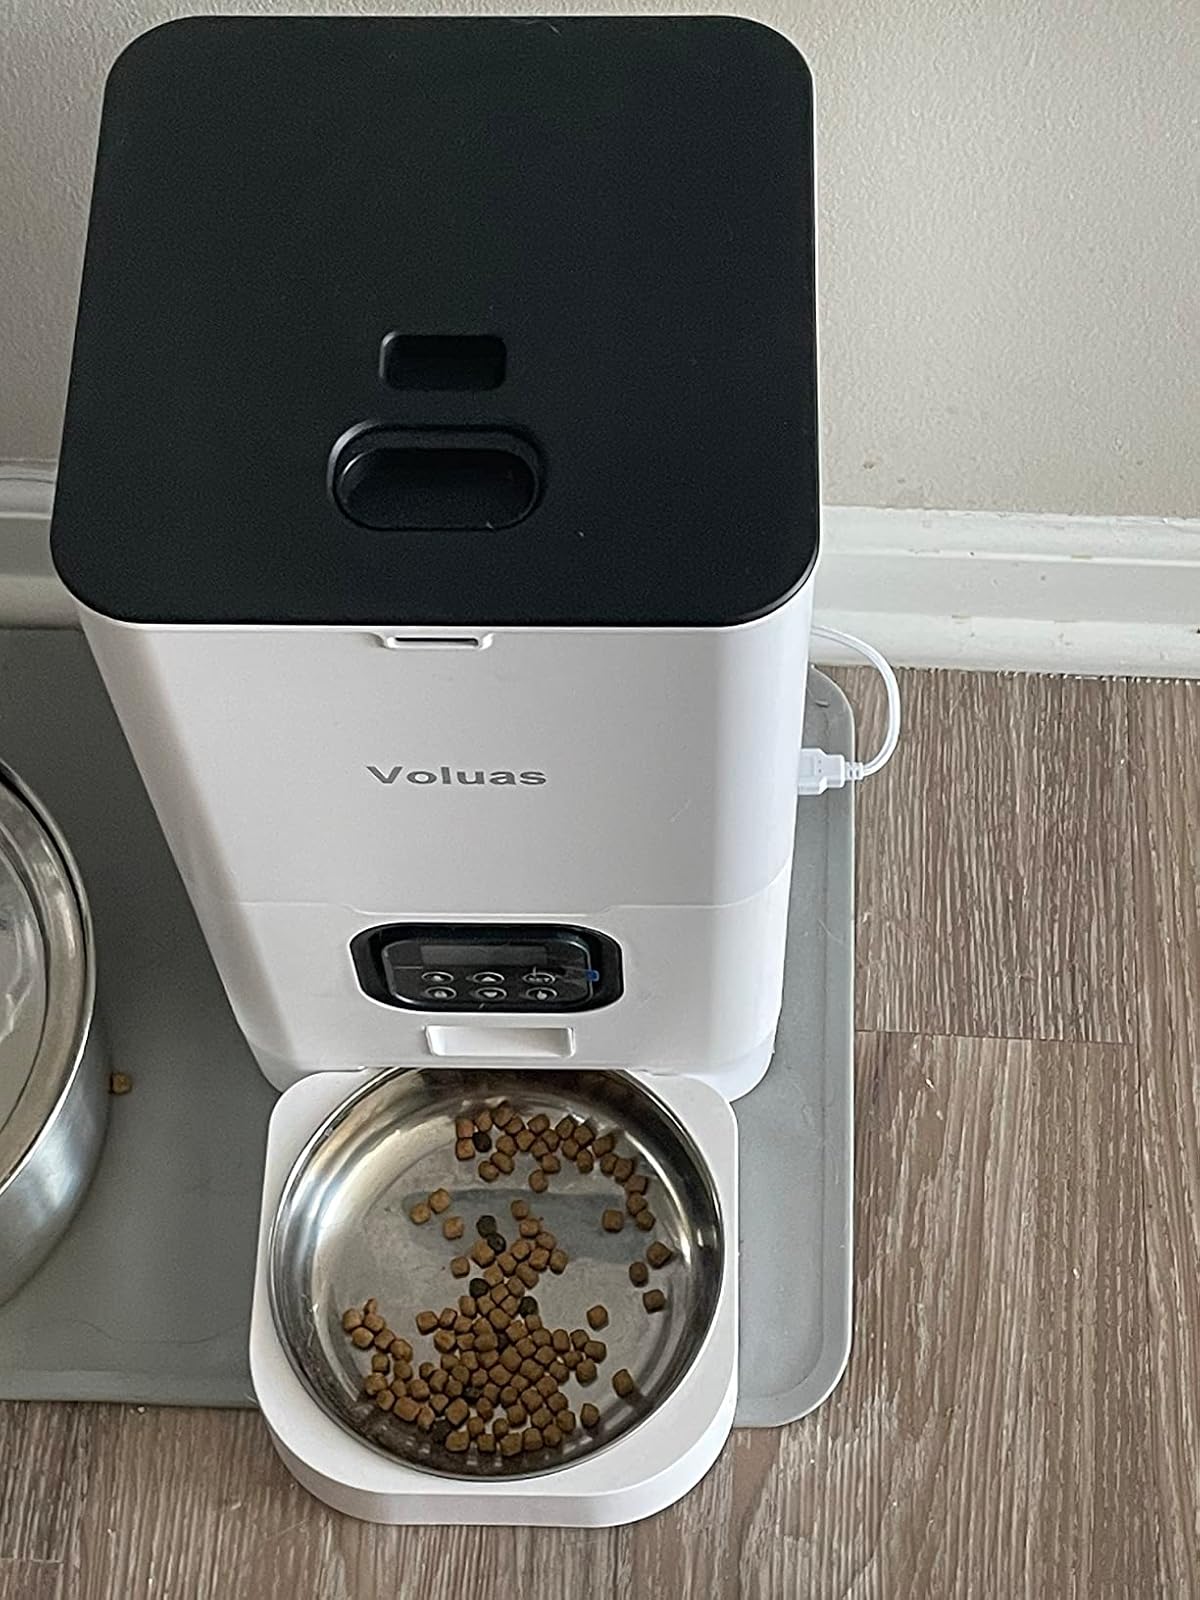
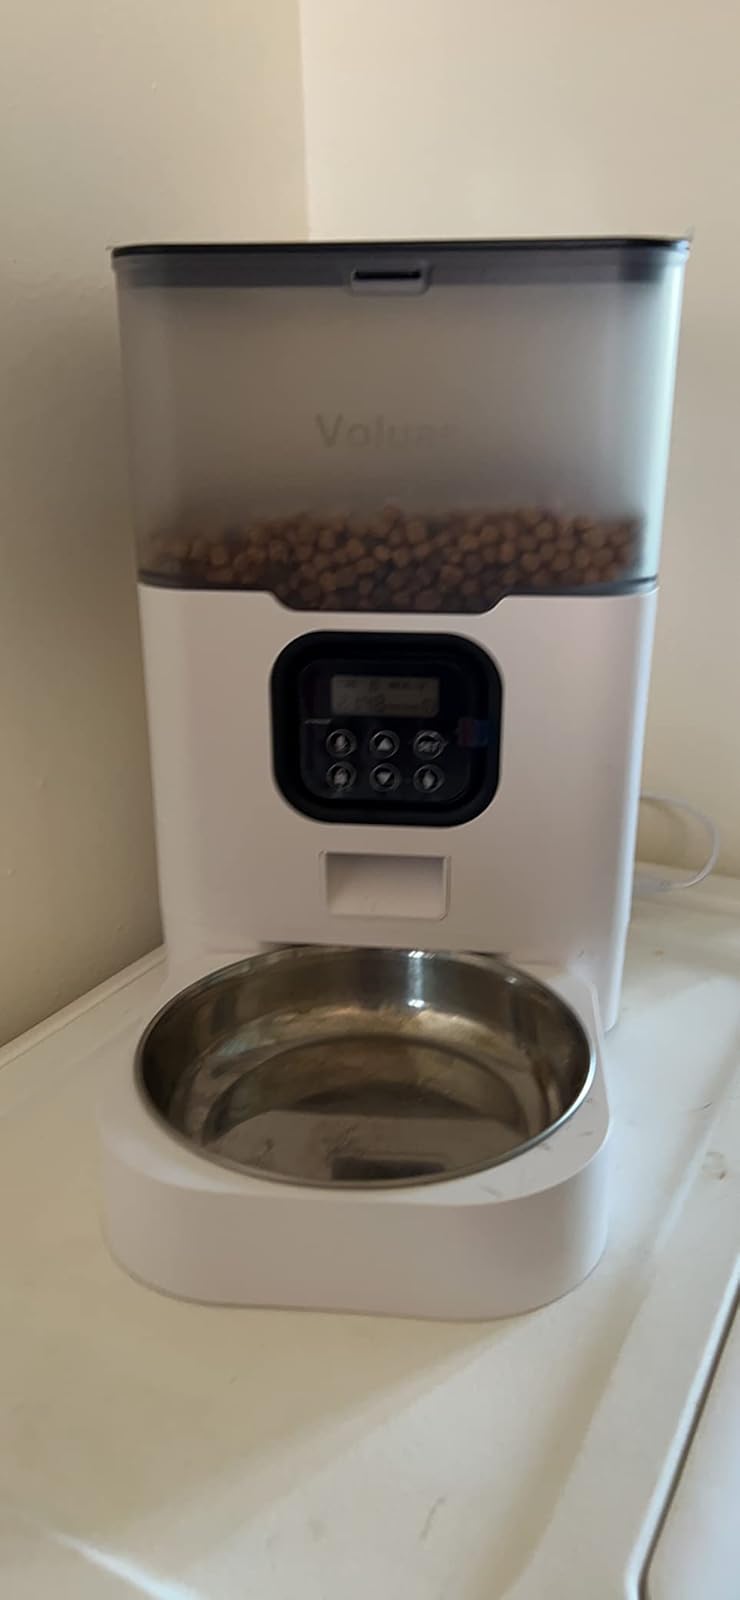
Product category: items_feeder
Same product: no